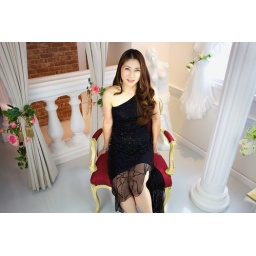
Model in red and gold chair